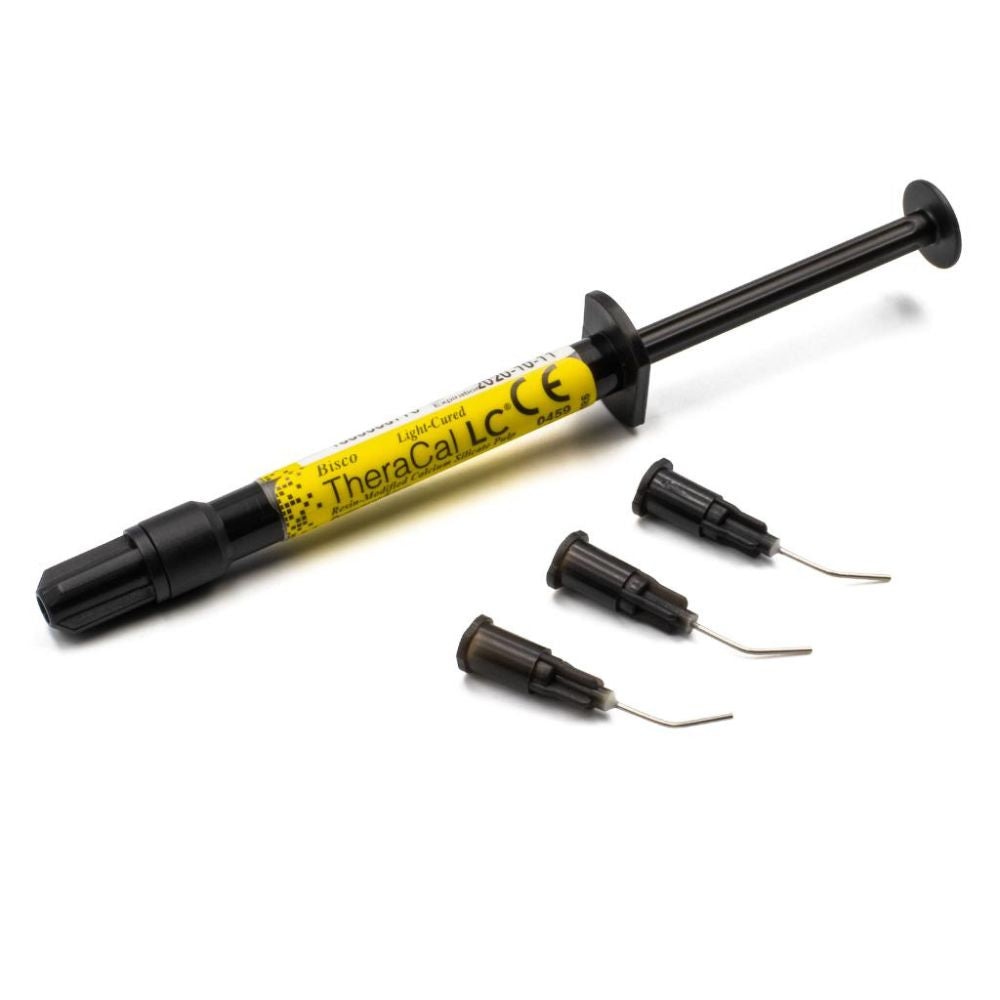
Theracal Lc Jeringa x 1gr Bisco
Theracal Lc líner cavitario (liner) y protector pulpar de silicato de calcio modificado con resina, foto polimerizable, diseñado para actuar como barrera y para proteger el complejo dentino-pulpar. La colocación precisa de TheraCal LC permite utilizarlo en todas las preparaciones de cavidades profundas.
Brand: Bisco
Category: Business & Industrial > Dentistry > Dental Cement > Lining Dental Cement